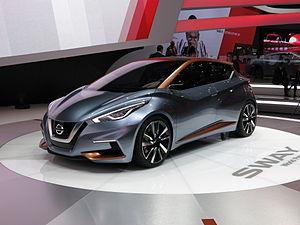
Salon international de l'automobile de Genève 2015
Le Salon international de l'automobile de Genève 2015 est un Salon automobile qui s'est tenu du 5 au 15 mars 2015 à Genève. Il s'agit de la 85ᵉ édition internationale de ce salon, organisé pour la première fois en 1905.